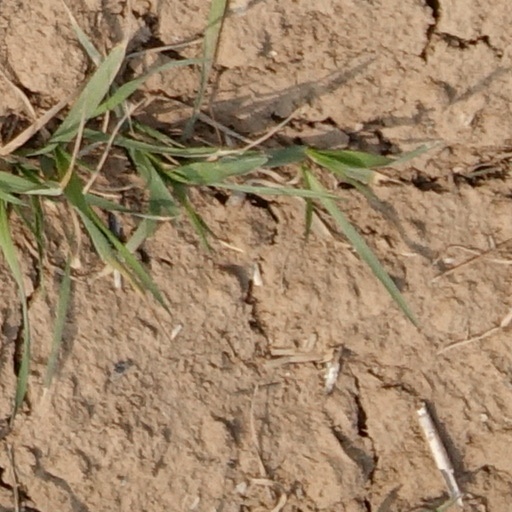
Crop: wheat